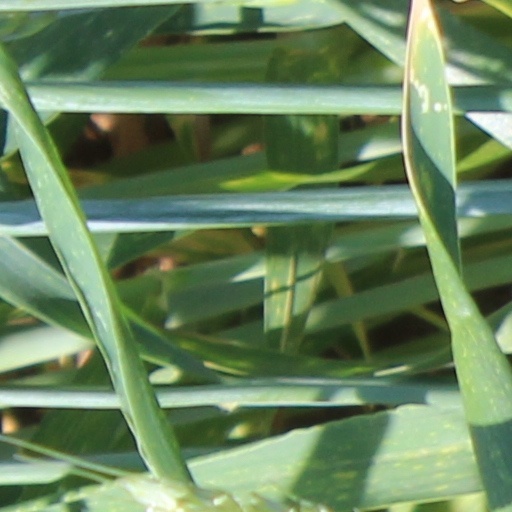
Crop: wheat